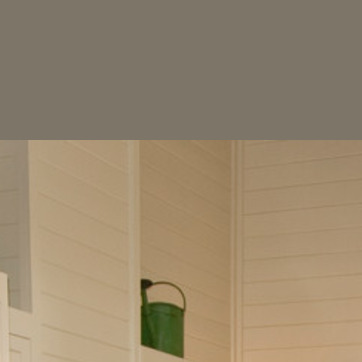
Material: painted